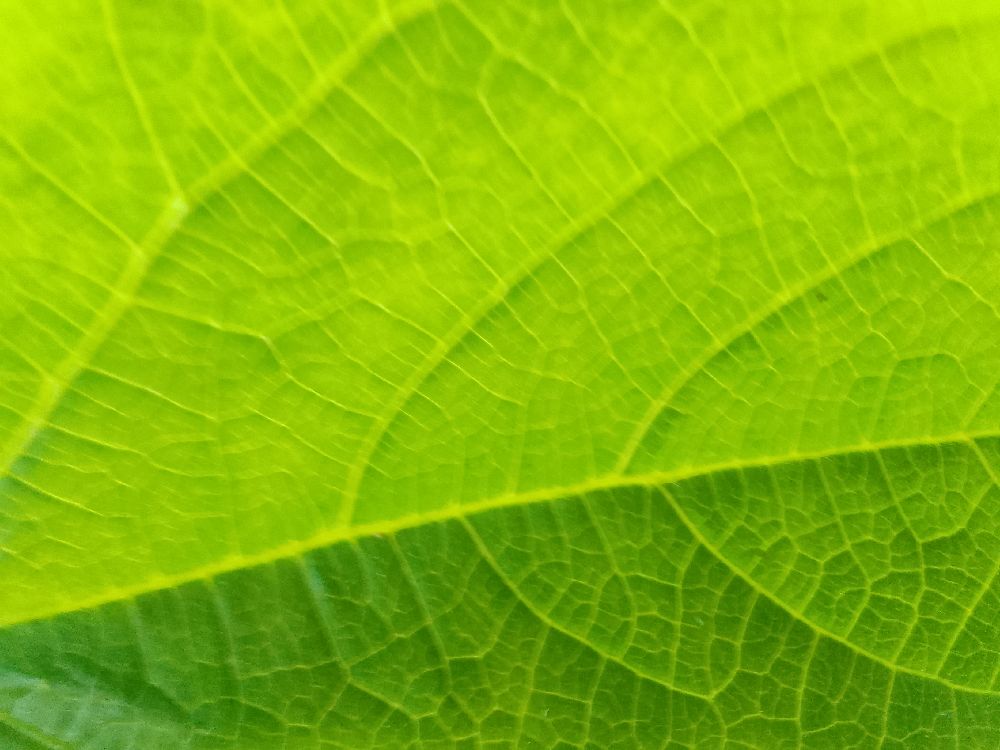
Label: healthy